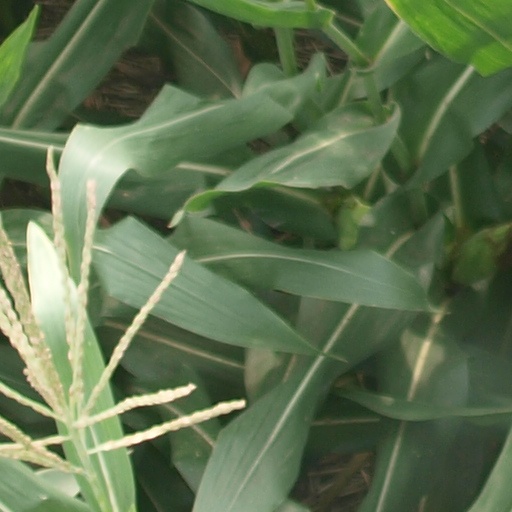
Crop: maize; corn